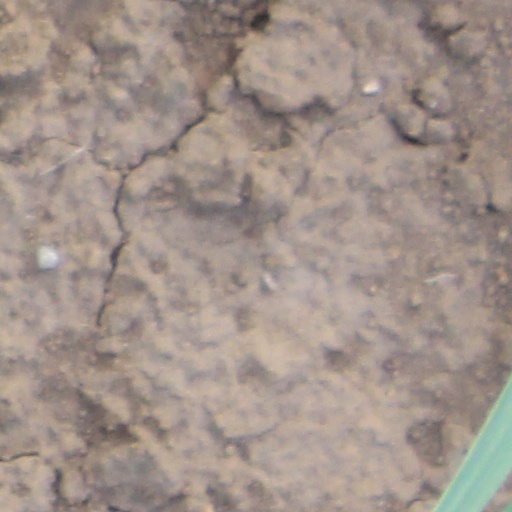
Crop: wheat